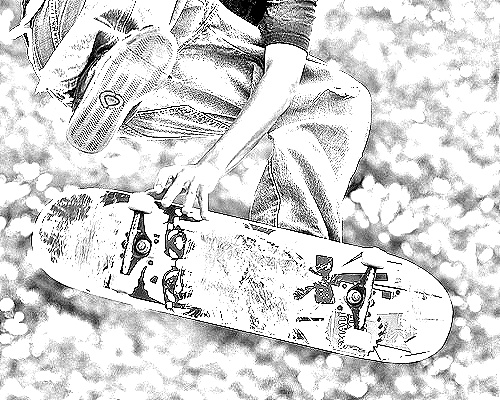
Portrait style: Sketch Portrait